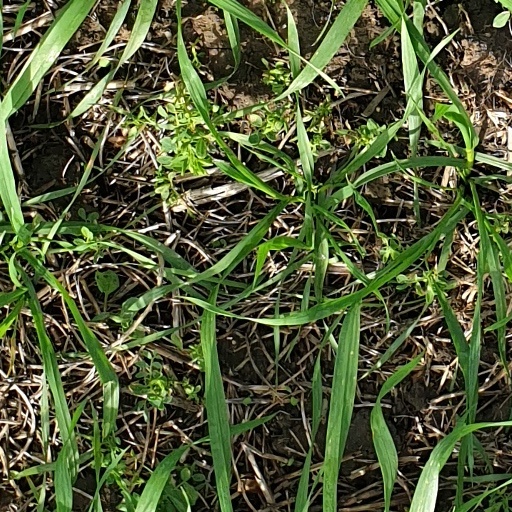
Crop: wheat